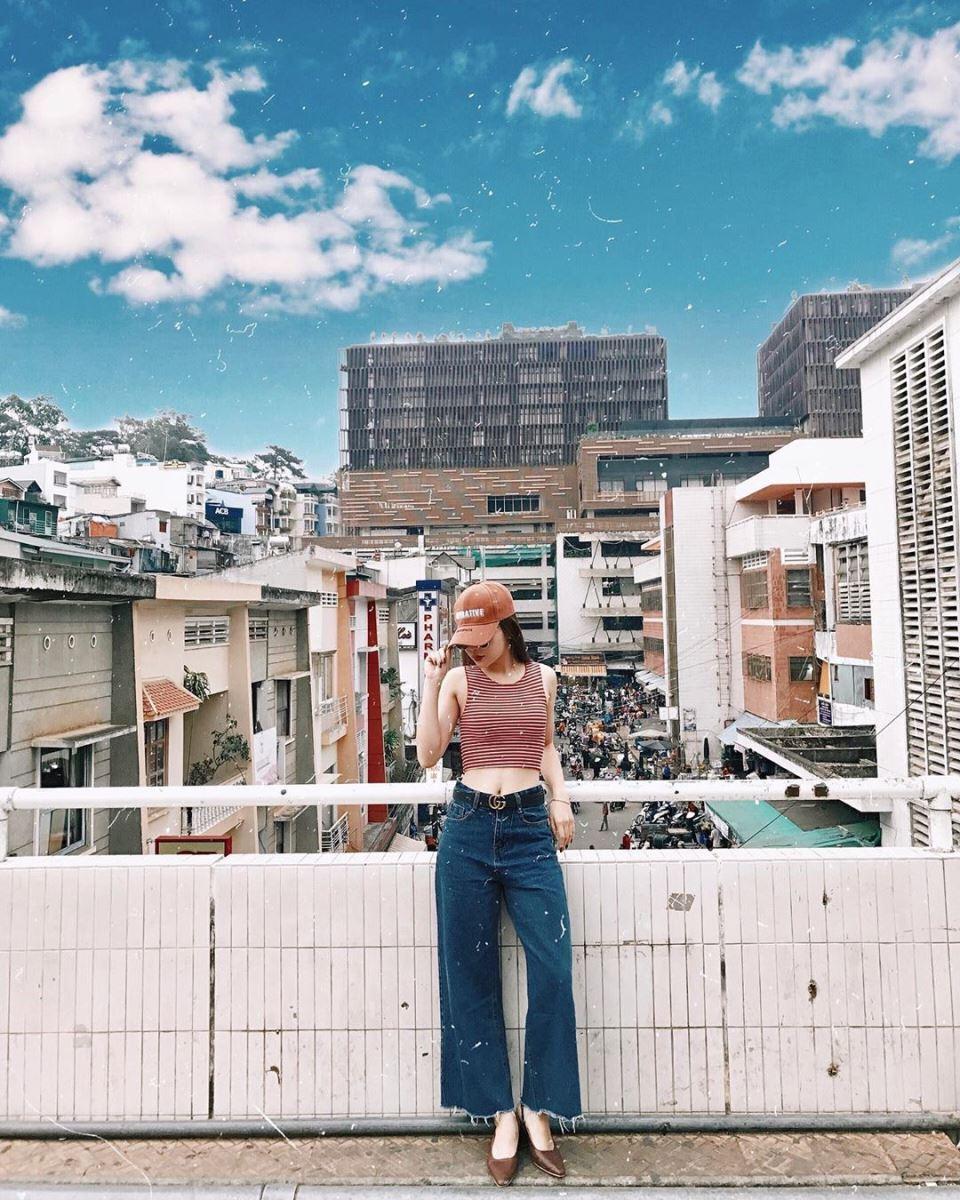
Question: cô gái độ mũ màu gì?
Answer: cô ấy đội mũ màu cam